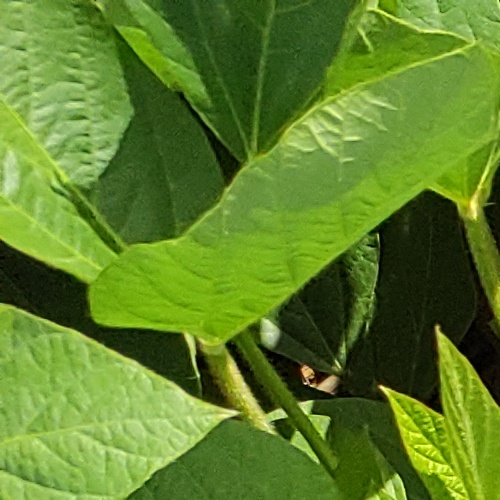
Label: Healthy